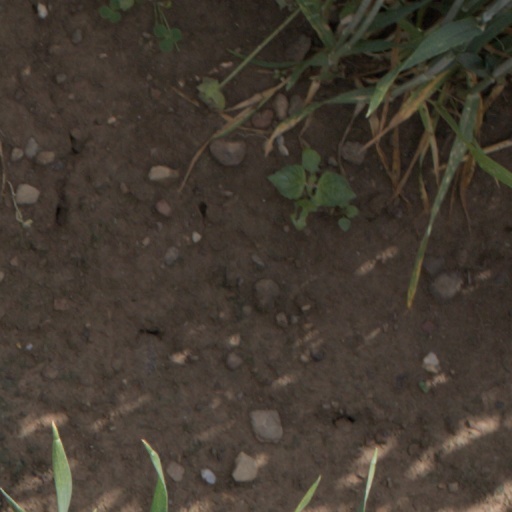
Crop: wheat